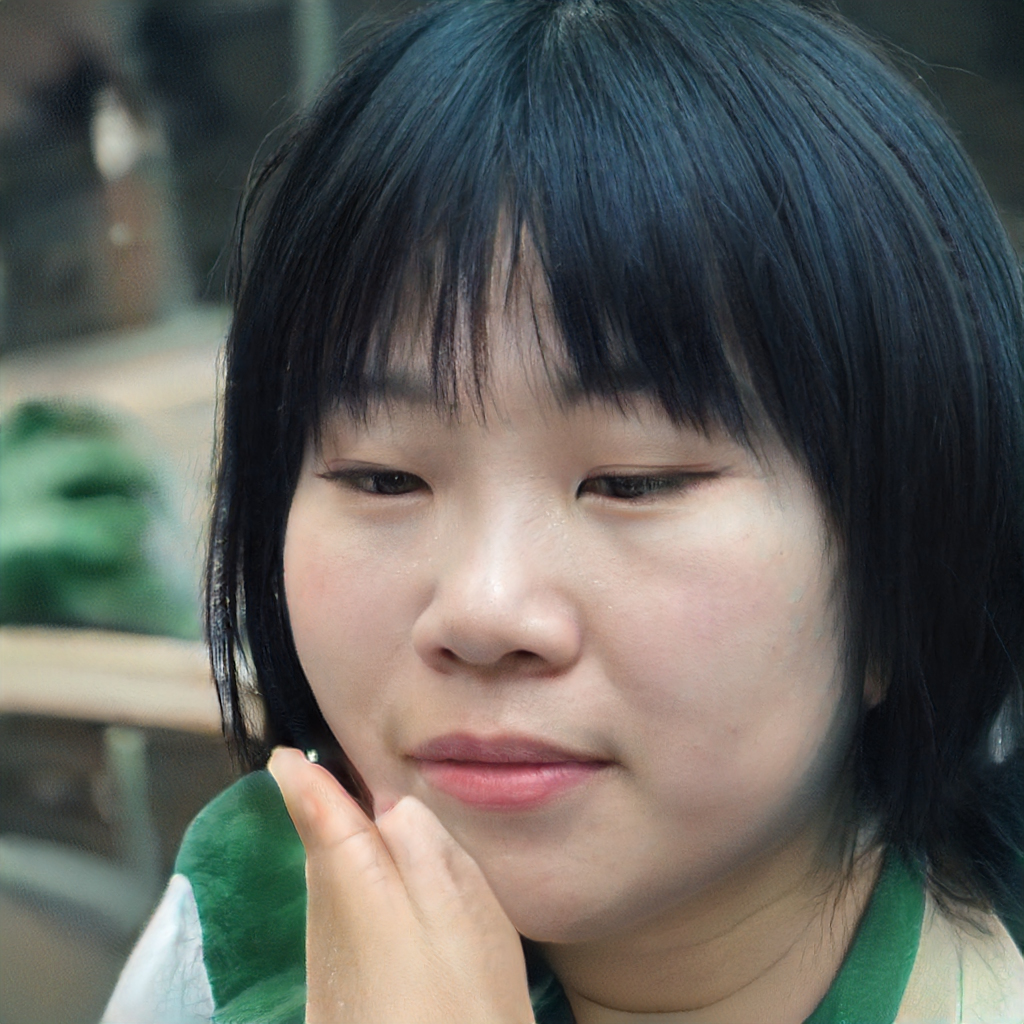
Label: No Watermark